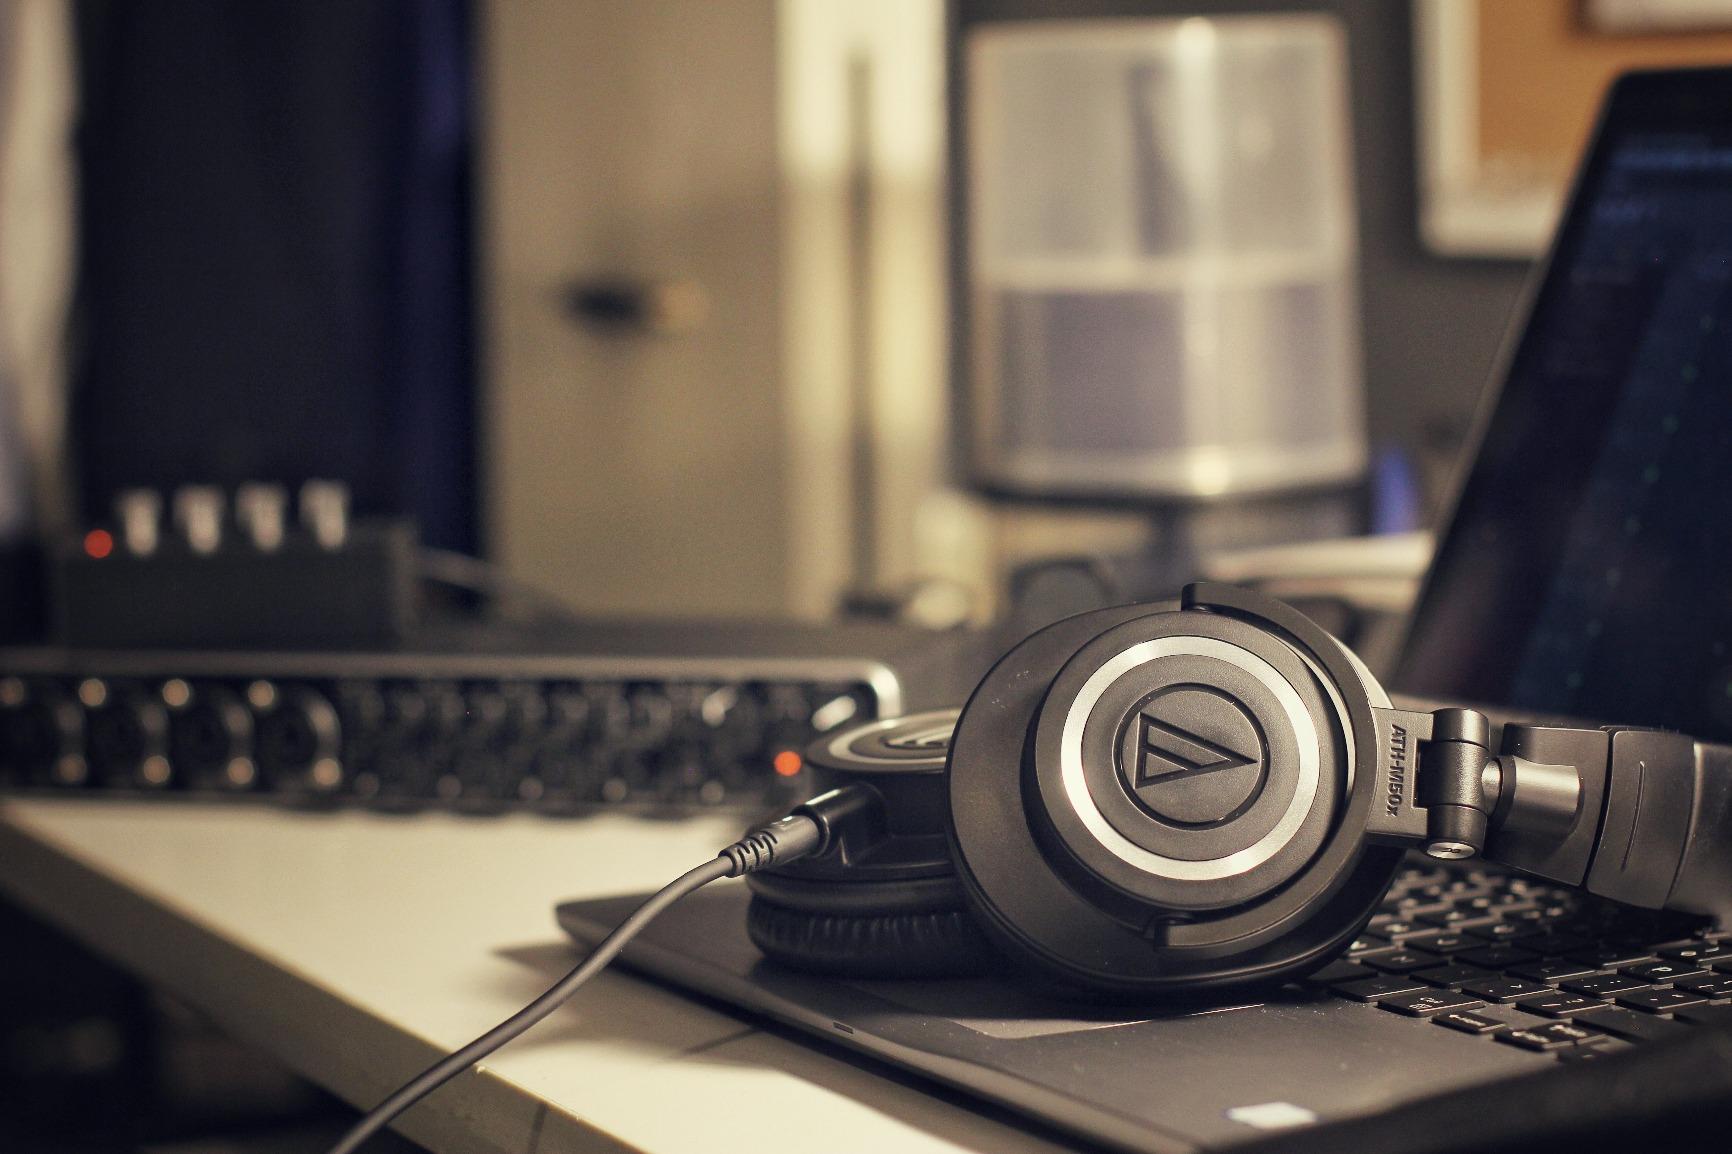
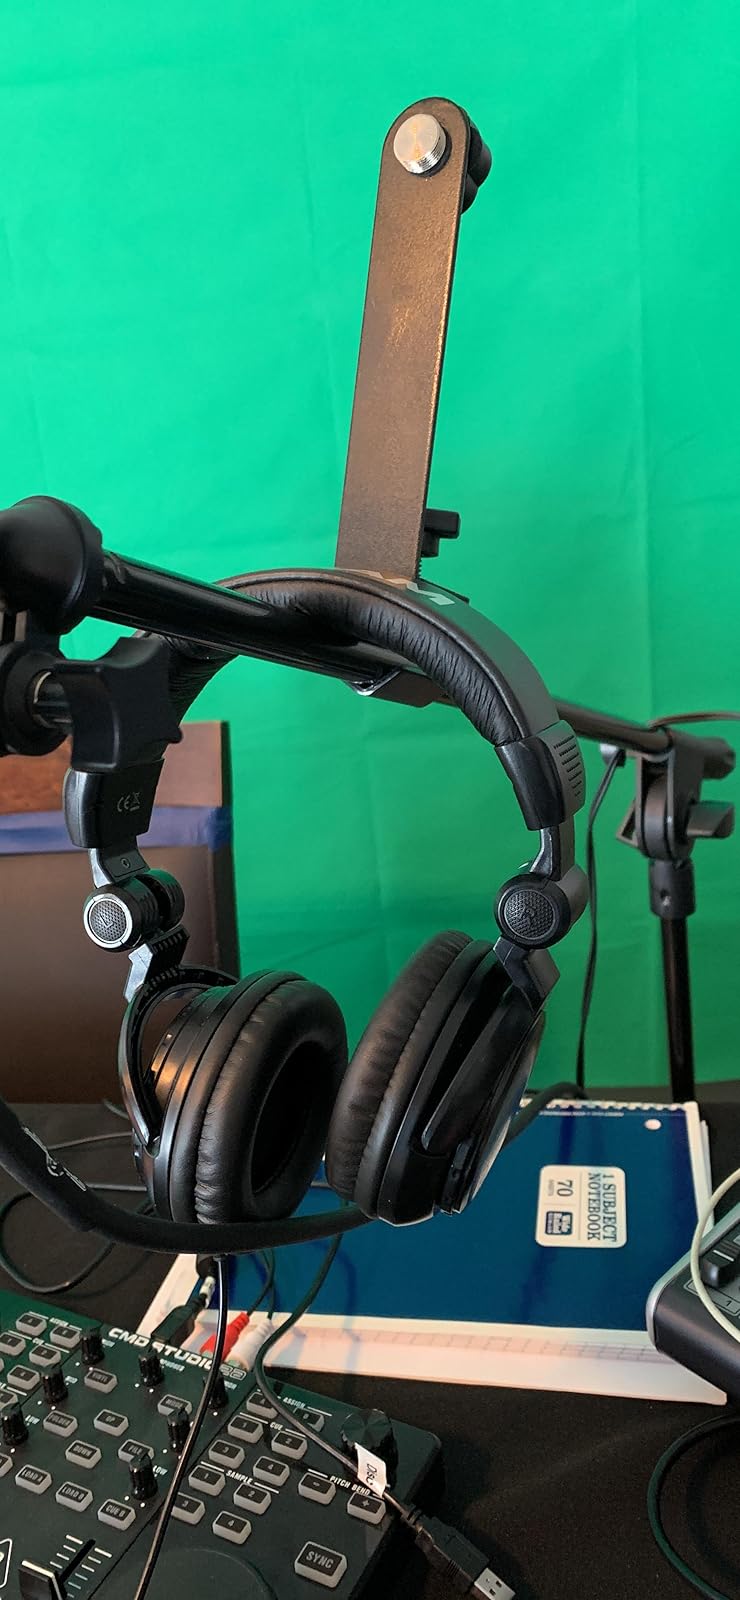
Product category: headphones
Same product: no